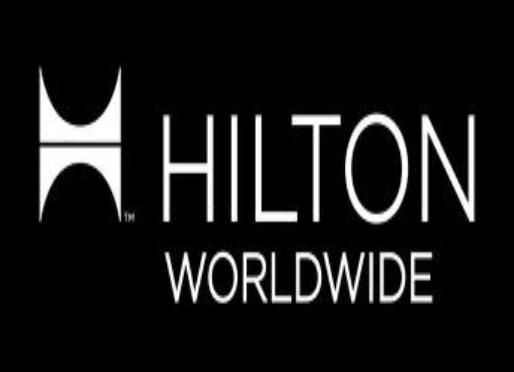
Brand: Hilton Worldwide-1
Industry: Others